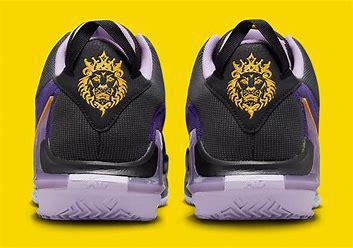
Brand: Nike
Model: Lebron Witness 7